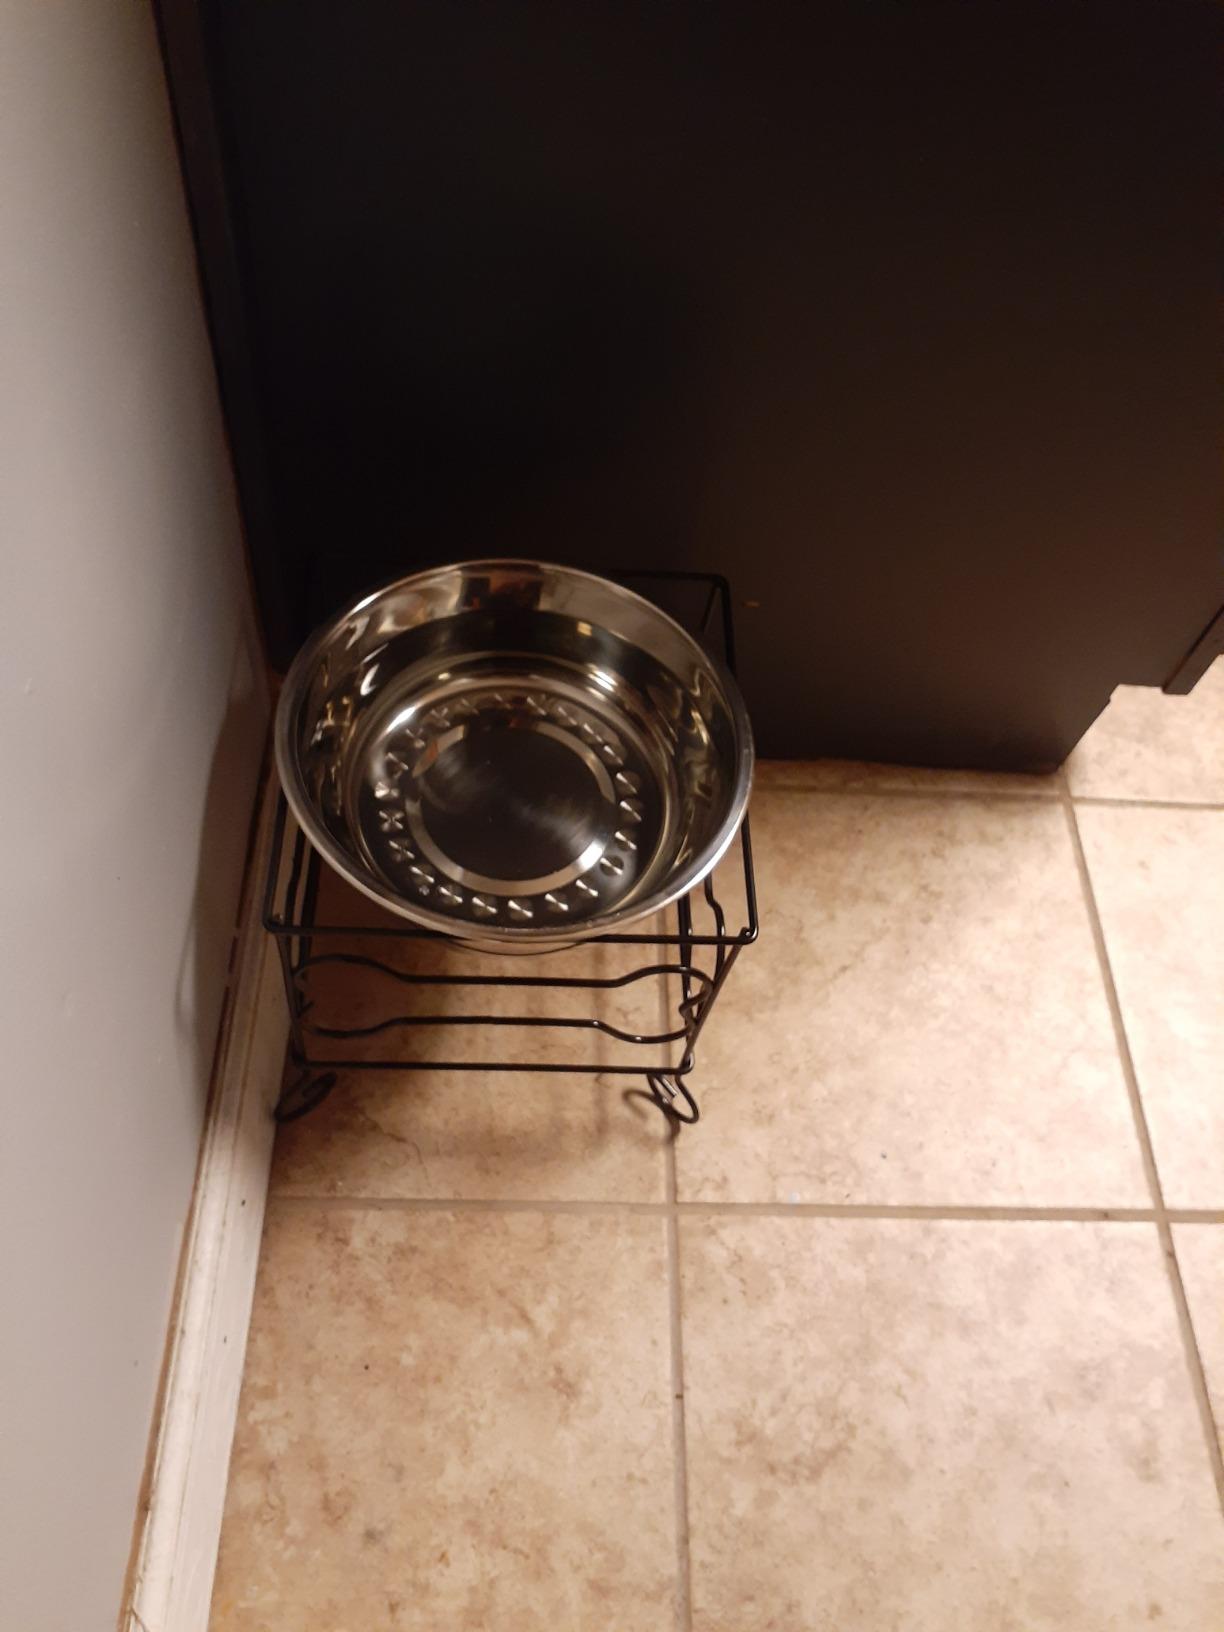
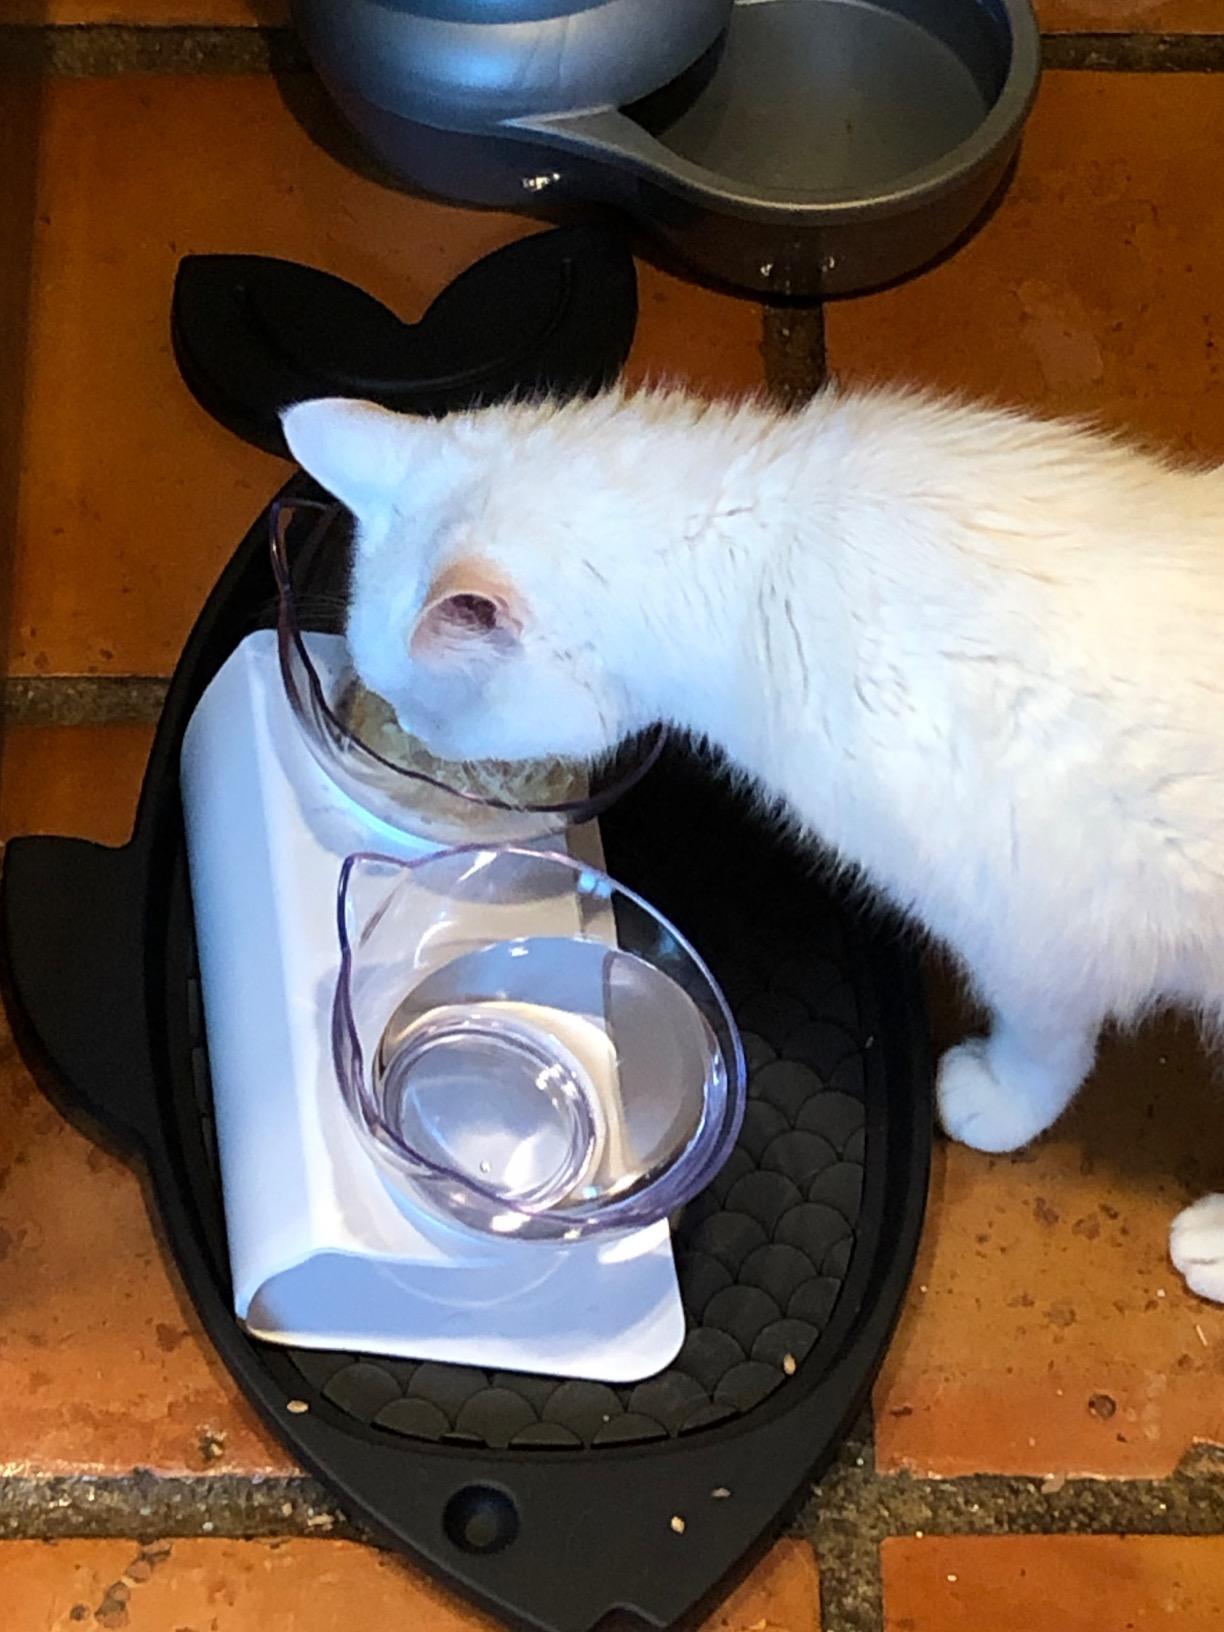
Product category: items_bowl
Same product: no